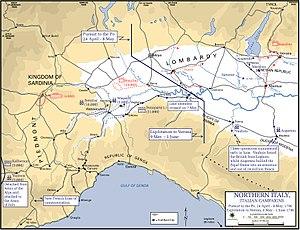
Le Directoire est un régime politique français de type directorial en place durant la Première République, du 26 octobre 1795 au 9 novembre 1799. Il tire son nom du « directoire » c'est-à-dire l'ensemble des cinq directeurs, chefs du gouvernement entre lesquels le pouvoir exécutif et les ministres sont répartis, pour éviter la tyrannie, et dont le siège est au palais du Luxembourg. Mis en place à la fin de la Terreur par les républicains modérés de la Convention thermidorienne, le régime, inspiré par une bourgeoisie enrichie par la spéculation sur les biens nationaux et les assignats, rétablit le suffrage censitaire, qui sert à élire les deux chambres législatives, le Conseil des Cinq-Cents et le Conseil des Anciens. Cette recherche de stabilité sociale est contrebalancée par un renouvellement annuel du tiers du corps législatif et d'un ou deux des cinq directeurs.